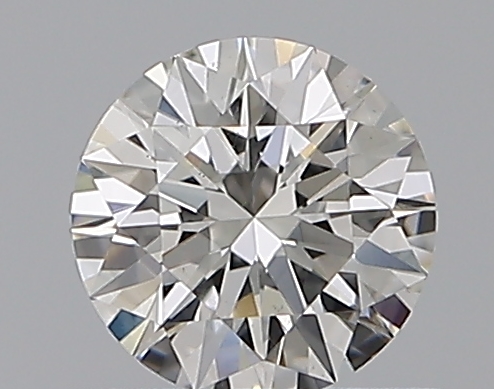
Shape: round
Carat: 0.52
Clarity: SI1
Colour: G
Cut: EX
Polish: EX
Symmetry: EX
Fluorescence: M
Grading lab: GIA
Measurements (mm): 5.19 x 5.21 x 3.2